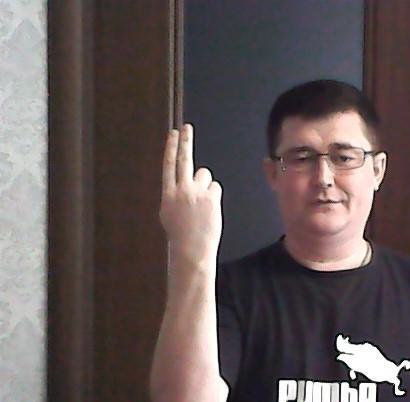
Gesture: two_up_inverted